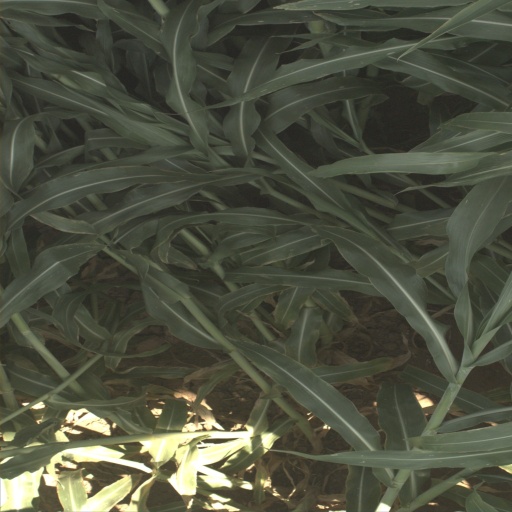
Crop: sorghum